All About Eve

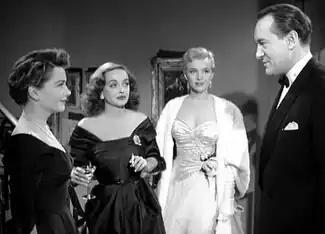
A young and unknown Marilyn Monroe as Miss Casswell in a scene with Anne Baxter, Bette Davis and George Sanders

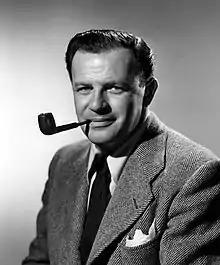
Joseph L. Mankiewicz in 1950

The story of "All About Eve" originated in an anecdote related to Mary Orr by actress Elisabeth Bergner. While performing in "The Two Mrs. Carrolls" during 1943 and 1944, Bergner allowed a young fan to become part of her household and employed her as an assistant, but later regretted her generosity when the woman attempted to undermine her. Referring to her only as "the terrible girl", Bergner related the events to Orr, who used it as the basis for her short story "The Wisdom of Eve" (1946). In the story, Orr gives the girl an even more ruthless character and allows her to succeed in stealing the older actress's career and the husband of the unnamed female narrator. Bergner later confirmed the basis of the story in her autobiography "Bewundert viel, und viel gescholten" ("Greatly Admired and Greatly Scolded").